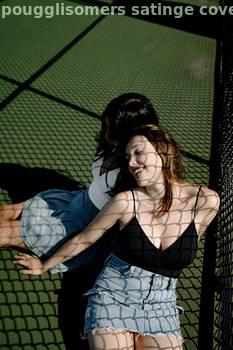
Label: Watermark